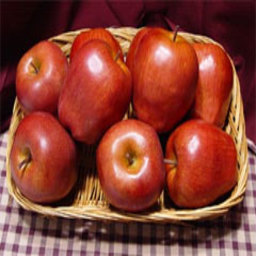
Label: Apple